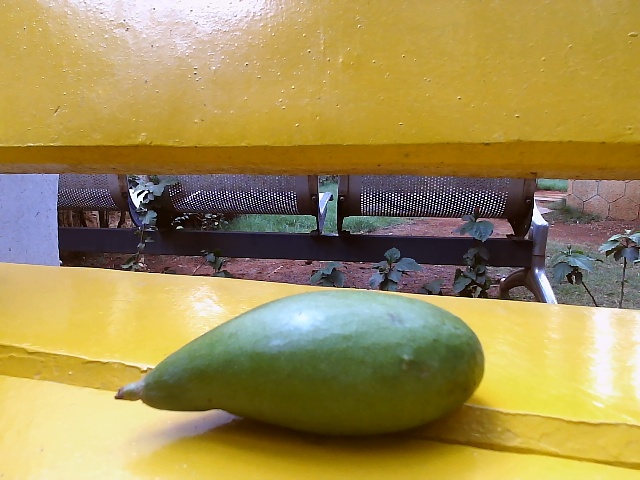
Label: Raw_Mango